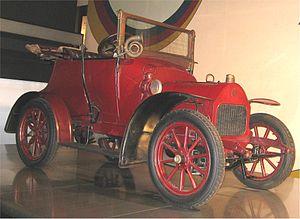
La Società Italiana Automobili Darracq était la filiale italienne de la société française Darracq. Créée en 1906, elle disparaît en 1909. Cette société est à l'origine du constructeur italien Alfa Romeo.